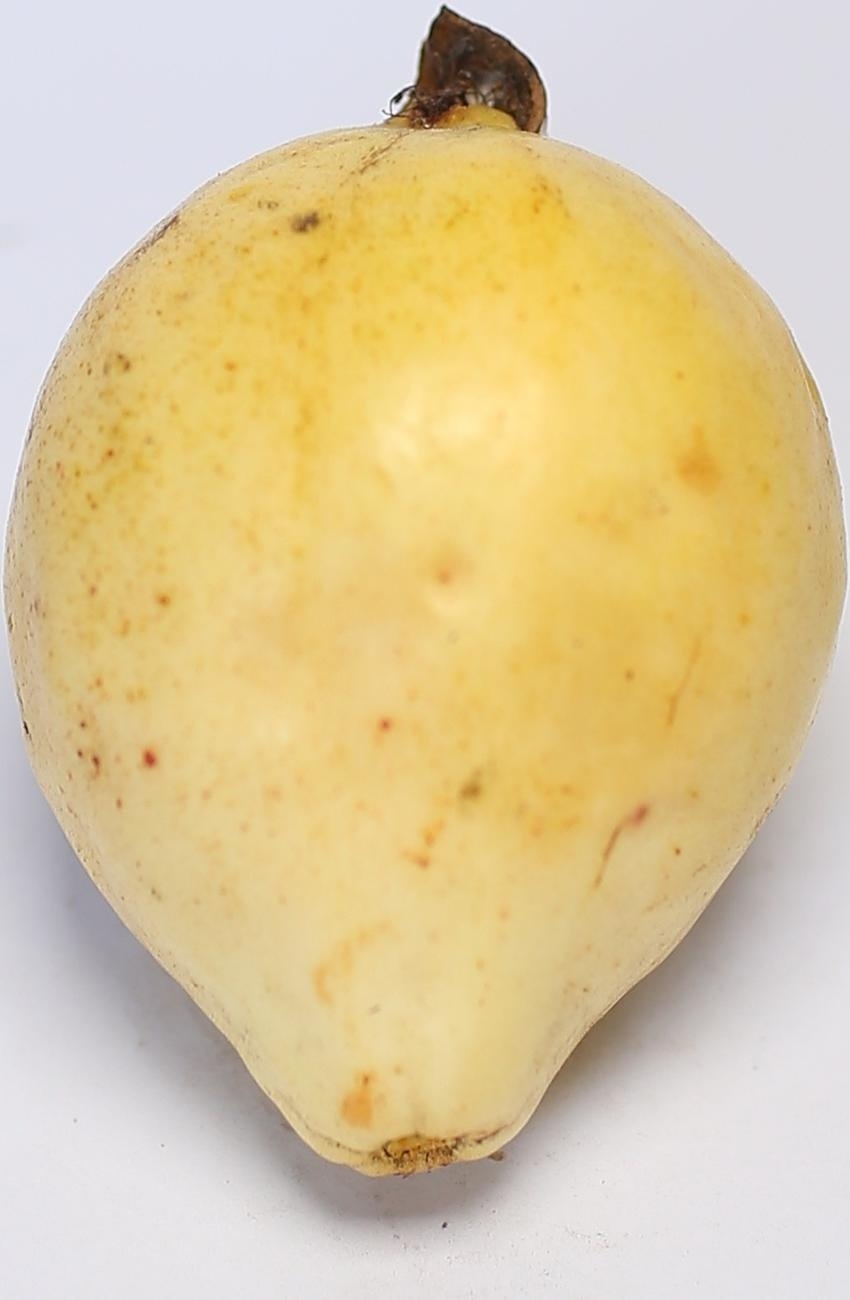
Maturity: ripe
Variety: riyali